Isthmura bellii

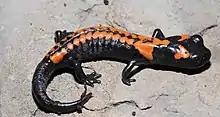

Isthmura bellii, commonly known as Bell's false brook salamander or Bell's salamander, is a species of salamander in the family Plethodontidae. It is endemic to Mexico and occurs mostly along the western and southern margins of the Mexican Plateau, with isolated populations elsewhere.